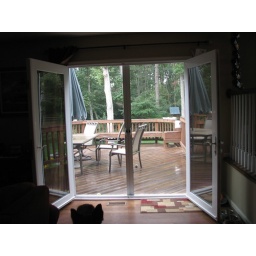
Double doors to back deck- table with 6 chairs, grill, steps down to fenced in yard.